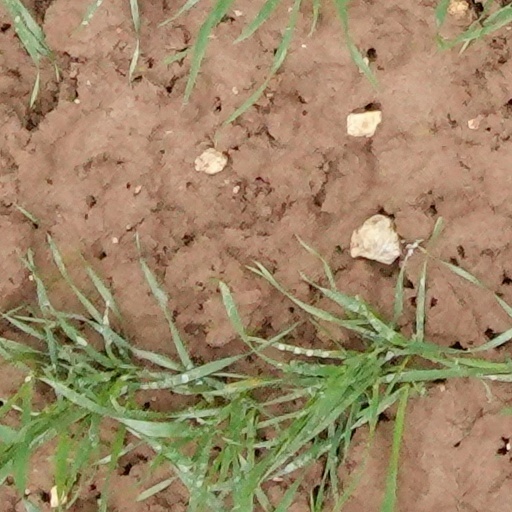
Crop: wheat